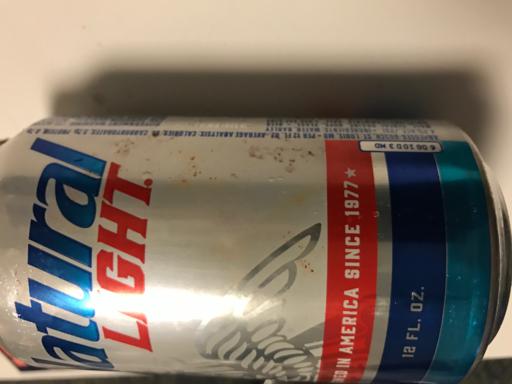
Waste category: metal